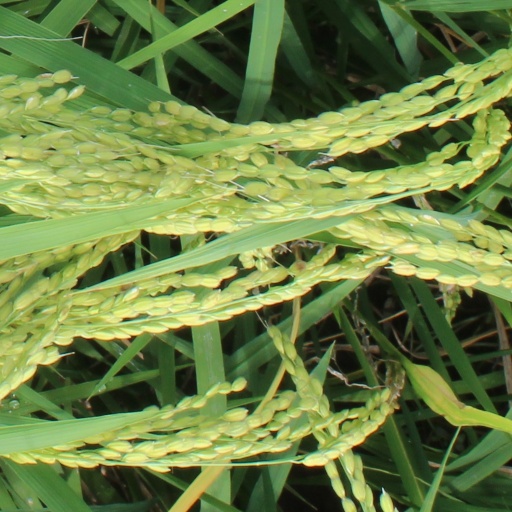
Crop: rice